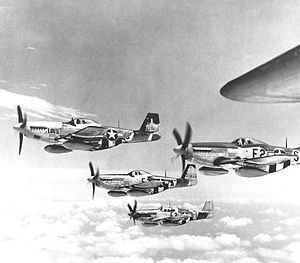
Operation Overlord / Våben / I luften
P51 Mustang jagerfly
Operation Overlord var kodenavnet for de Vestallieredes invasion af Normandiet i 2. verdenskrig. Operationen havde til formål at trænge tyskerne ud af et område i Nordfrankrig, som derefter kunne bruges som basis for befrielsen af Frankrig og det øvrige Nordvesteuropa. Operationen omfattede dels selve landgangen i Normandiet den 6. juni 1944 og de følgende operationer indtil udgangen af august, hvor de allierede arméer havde befriet Paris og de tyske hære havde trukket sig tilbage over Seinen.